Titans season 2

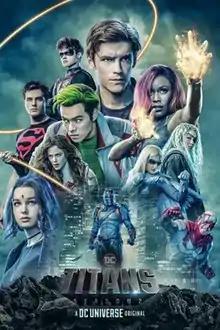
Promotional poster

The second season of the American superhero streaming television series "Titans" premiered on DC Universe on September 6, 2019, and concluded on November 29, consisting of 13 episodes. It was executive produced by Akiva Goldsman, Geoff Johns, Greg Berlanti, Sarah Schechter, and Greg Walker, with Walker serving as showrunner for the second consecutive season. Created by Goldsman, Johns, and Berlanti, the series is based on the DC Comics team Teen Titans. Brenton Thwaites, Anna Diop, Teagan Croft, and Ryan Potter return to the main cast from the previous season, joined by season 1 guest stars Curran Walters, Conor Leslie, Minka Kelly, and Alan Ritchson and series newcomers Chelsea Zhang, Joshua Orpin, and Esai Morales. The season also introduces Damaris Lewis, who would join the main cast in the following season. It is the only season to feature Zhang and Morales.